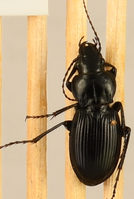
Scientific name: Cyclotrachelus torvus
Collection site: Northern Great Plains Research Laboratory NEON (NOGP), plot NOGP_007